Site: brandenburg
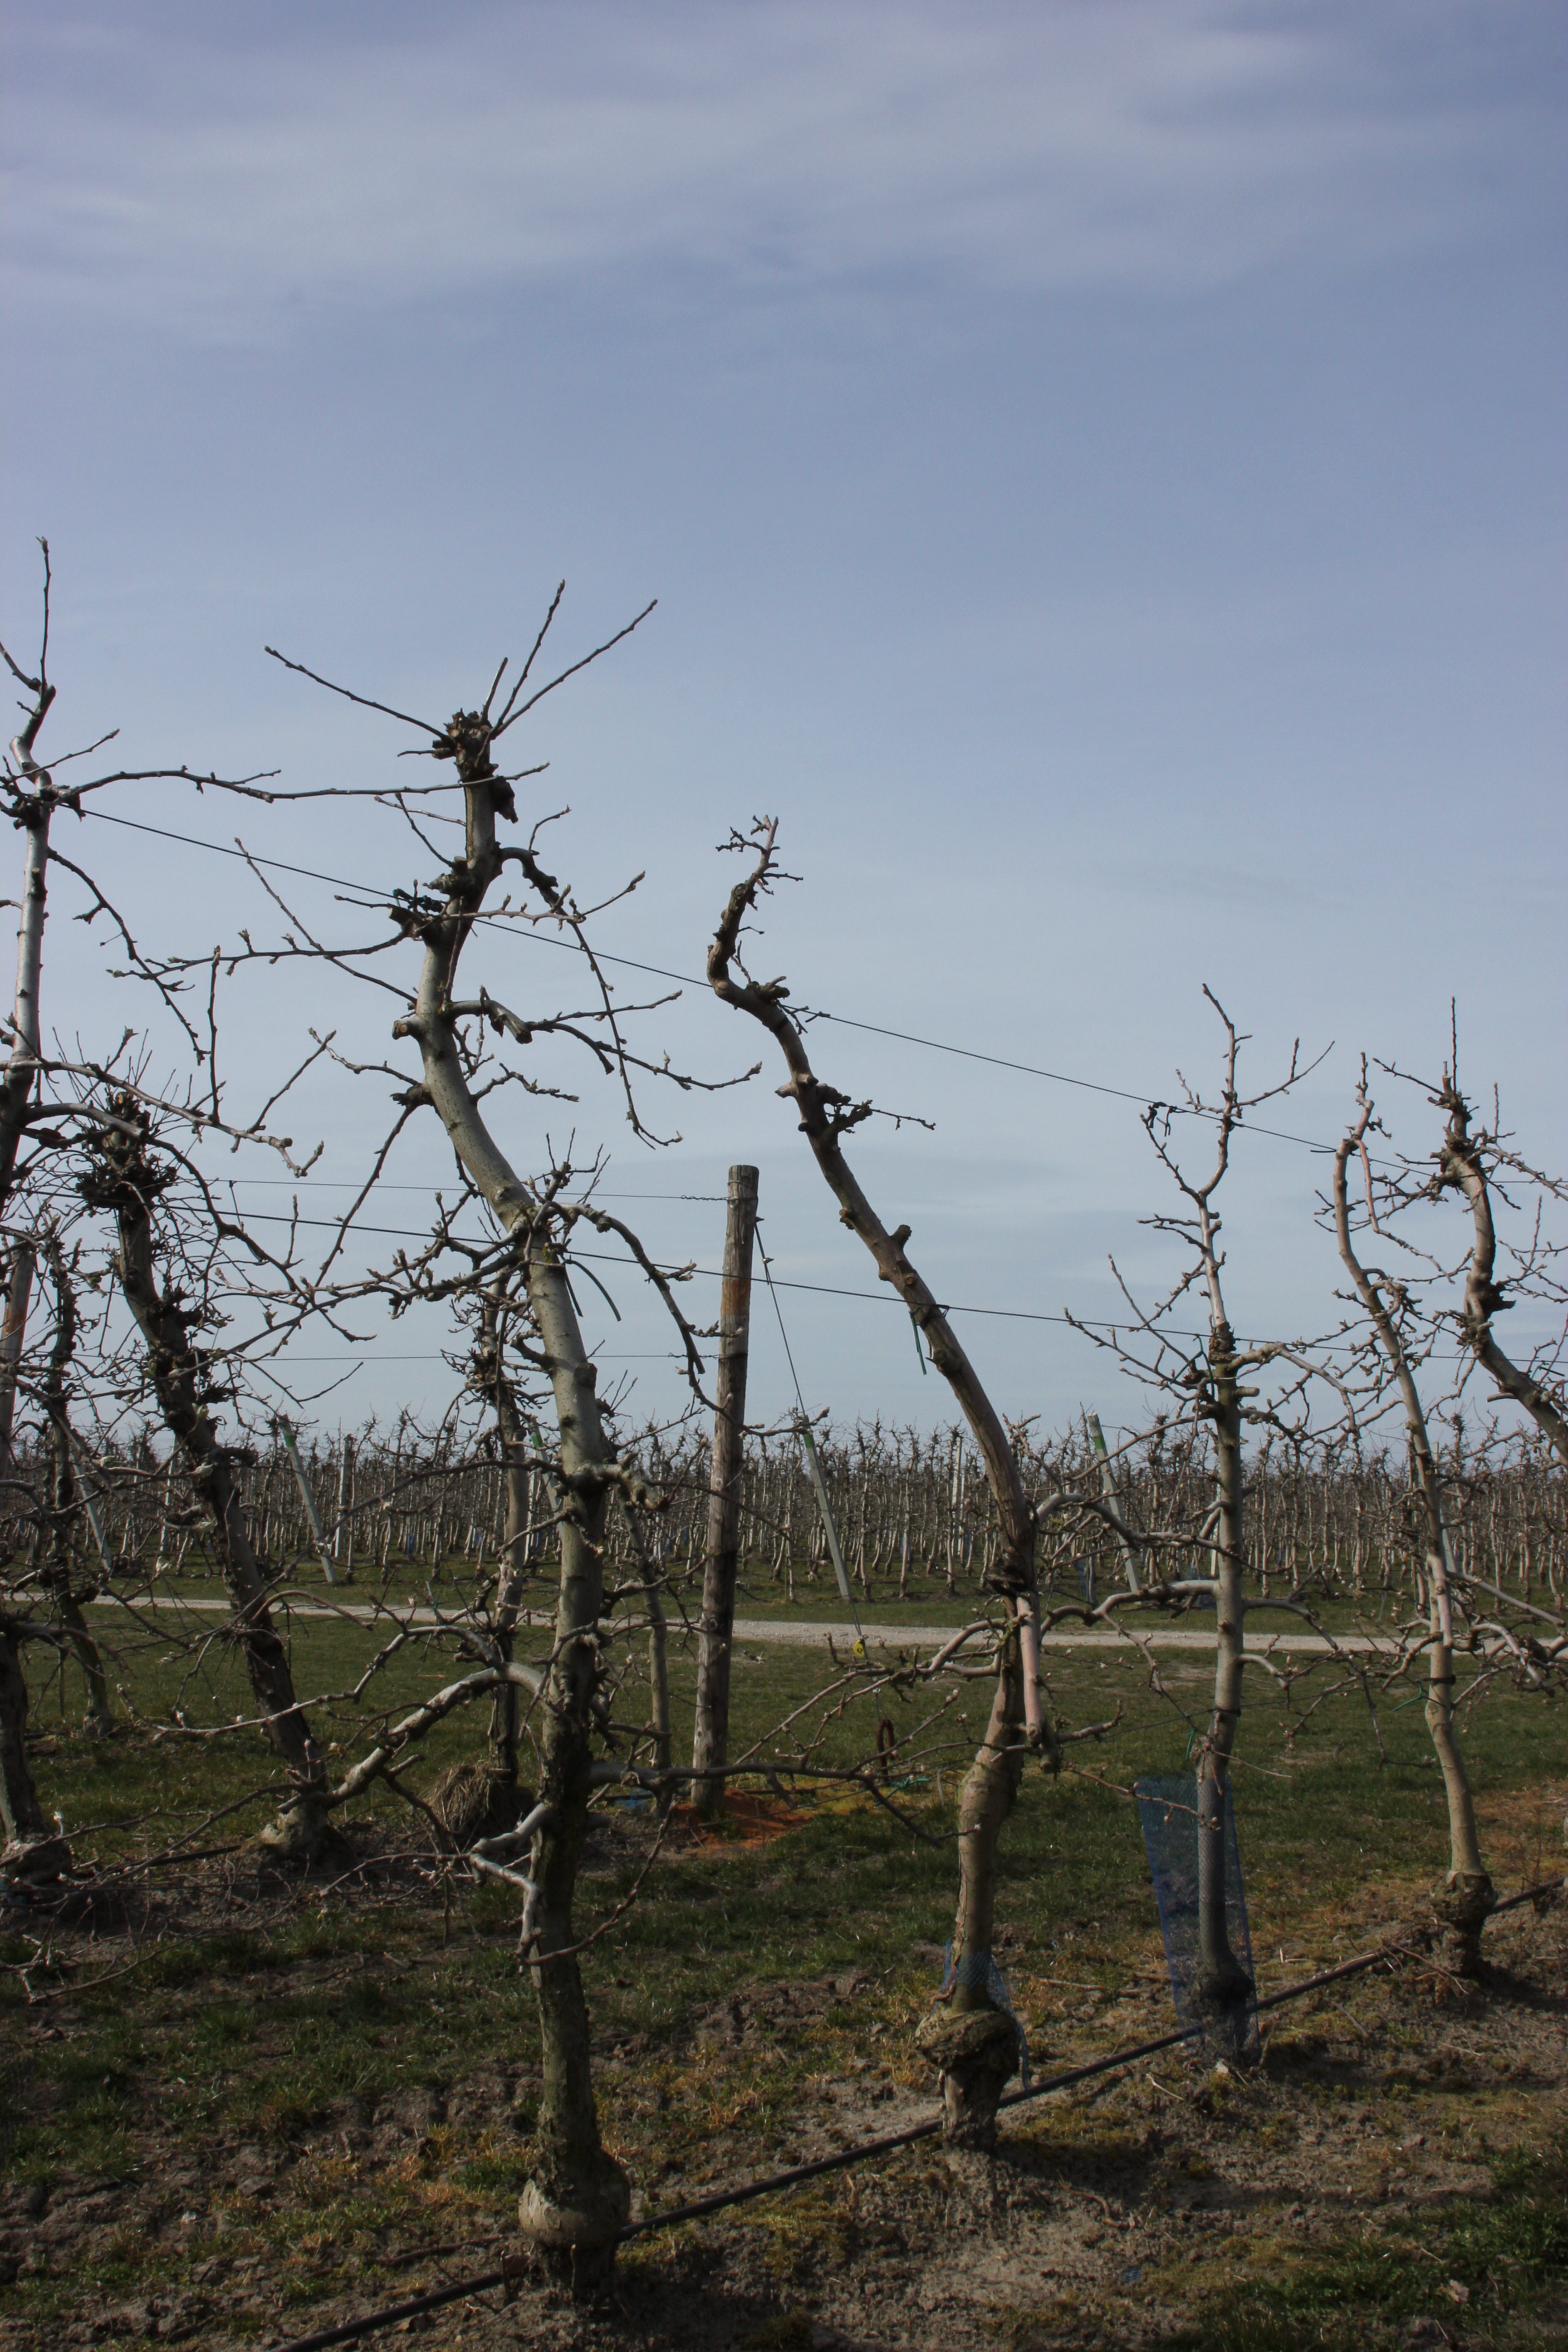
Growth stage (BBCH 54): Inflorescence emergence